Nier

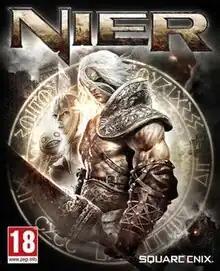
Original cover art showing (from center to left) the unnamed protagonist, Kainé, and Emil

Nier is a 2010 action role-playing game developed by Cavia and published by Square Enix for the PlayStation 3 and Xbox 360. In Japan, the game was released as for the PlayStation 3 with a younger main character, while an alternative version titled with an older main character was released for the Xbox 360; "Gestalt" was released outside of Japan as "Nier" for both platforms. A remaster of the Japanese version, was released for PlayStation 4, Xbox One, and Windows in 2021.